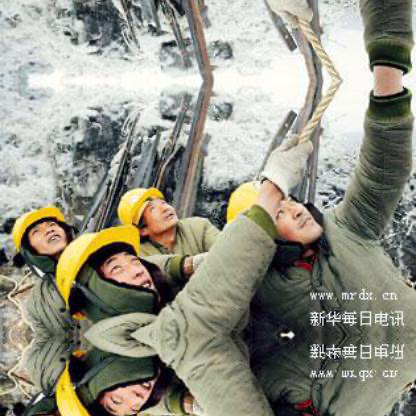
Objects in the image:
label: helmet
label: helmet
label: helmet
label: helmet
label: helmet